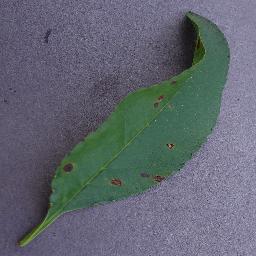
Label: Peach___Bacterial_spot